Power Windows (album)

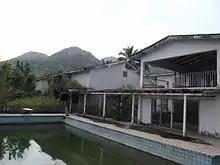
Rush relocated to AIR Studios in Montserrat, the ruins of which are pictured here in 2013, to record guitar overdubs.

Recording began at The Manor Studios in Oxfordshire, England, where the basic rhythm tracks and keyboards were recorded more quickly than usual, in the span of five weeks, to capture more spontaneous performances ready for overdubs. They followed a different recording method to prior albums: a rough song structure was recorded to tape first - guide vocals, keyboards and guitars to a click track - then they would play live as a band to this song structure, keeping the drum parts and overdubbing/replacing everything else. This way, they could focus more on getting the track down on one piece of tape and punch in when needed, no longer needing to record multiple song passes to edit the best parts from.